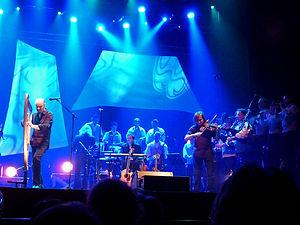
Alan Stivell à l'Olympia (Paris) le 16 février 2012 pour son concert anniversaire, accompagné de ses musiciens et du bagad Quic-en-Groigne, de Saint-Malo, avec la direction artistique de Robert Le Gall.
Alan Stivell, né Alan Cochevelou le 6 janvier 1944 à Riom, est un auteur-compositeur-interprète et musicien français. Il milite pour la reconnaissance culturelle, linguistique et politique de la Bretagne. Chanteur, il est aussi multi-instrumentiste : bombarde, cornemuse écossaise, flûte irlandaise, synthétiseurs et surtout harpe celtique.
40th Anniversary Olympia 2012 est un coffret CD/DVD live d'Alan Stivell, sorti le 22 juillet 2013 chez Mercury. Le support audio propose « les meilleurs moments » et la vidéo l'intégralité du concert anniversaire donné par l'artiste à l'Olympia, 40 ans après son passage historique dans le music-hall parisien.
À l'Olympia est le premier album live et le quatrième album original d'Alan Stivell, produit en mai 1972 par le label Fontana. Il est enregistré en public à l'Olympia, le célèbre music-hall de Paris, le 28 février 1972.
E Dulenn est le septième album original d'Alan Stivell et son deuxième album live, sorti au printemps 1975. Il est enregistré lors de deux concerts donnés au National Stadium de Dublin les 26 et 27 novembre 1974 et comprend exclusivement des titres inédits jamais édités auparavant en version studio.